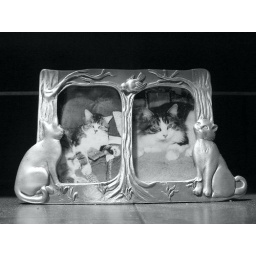
Framed photos of Trouble and Mitzi photographed in black and white